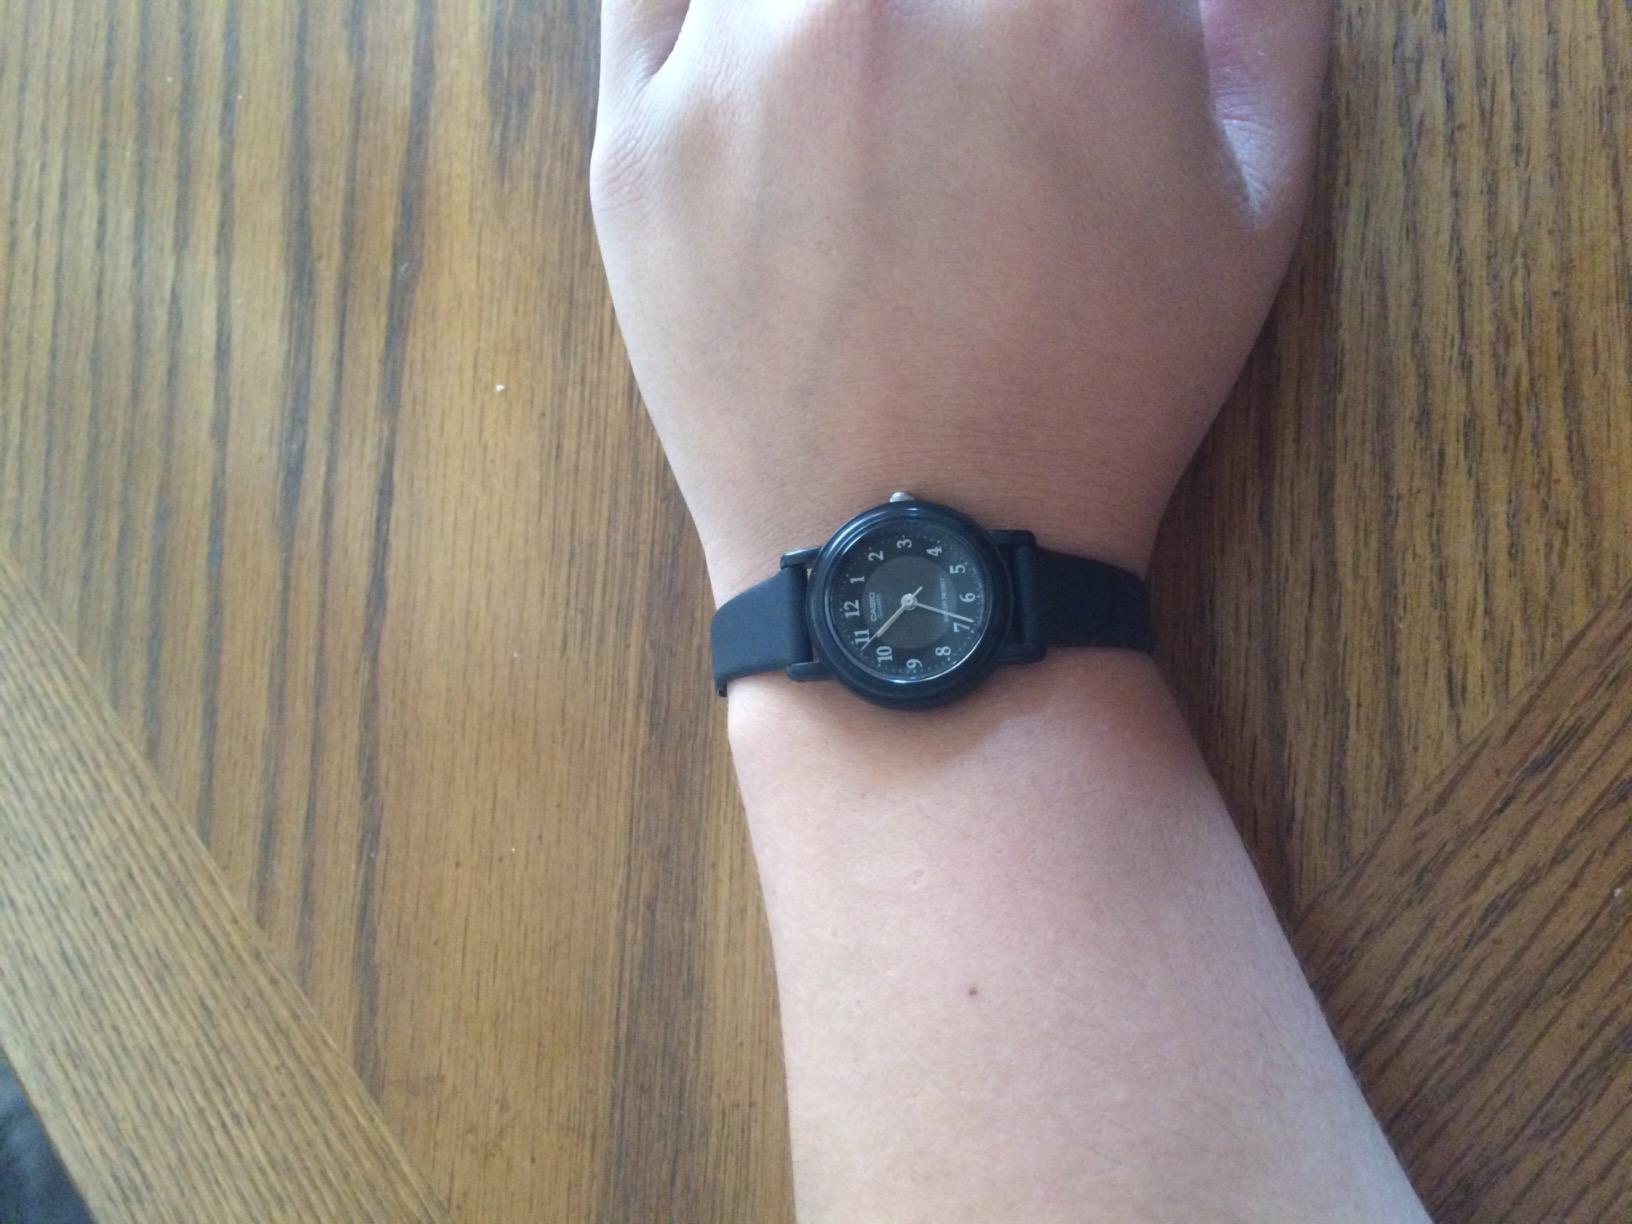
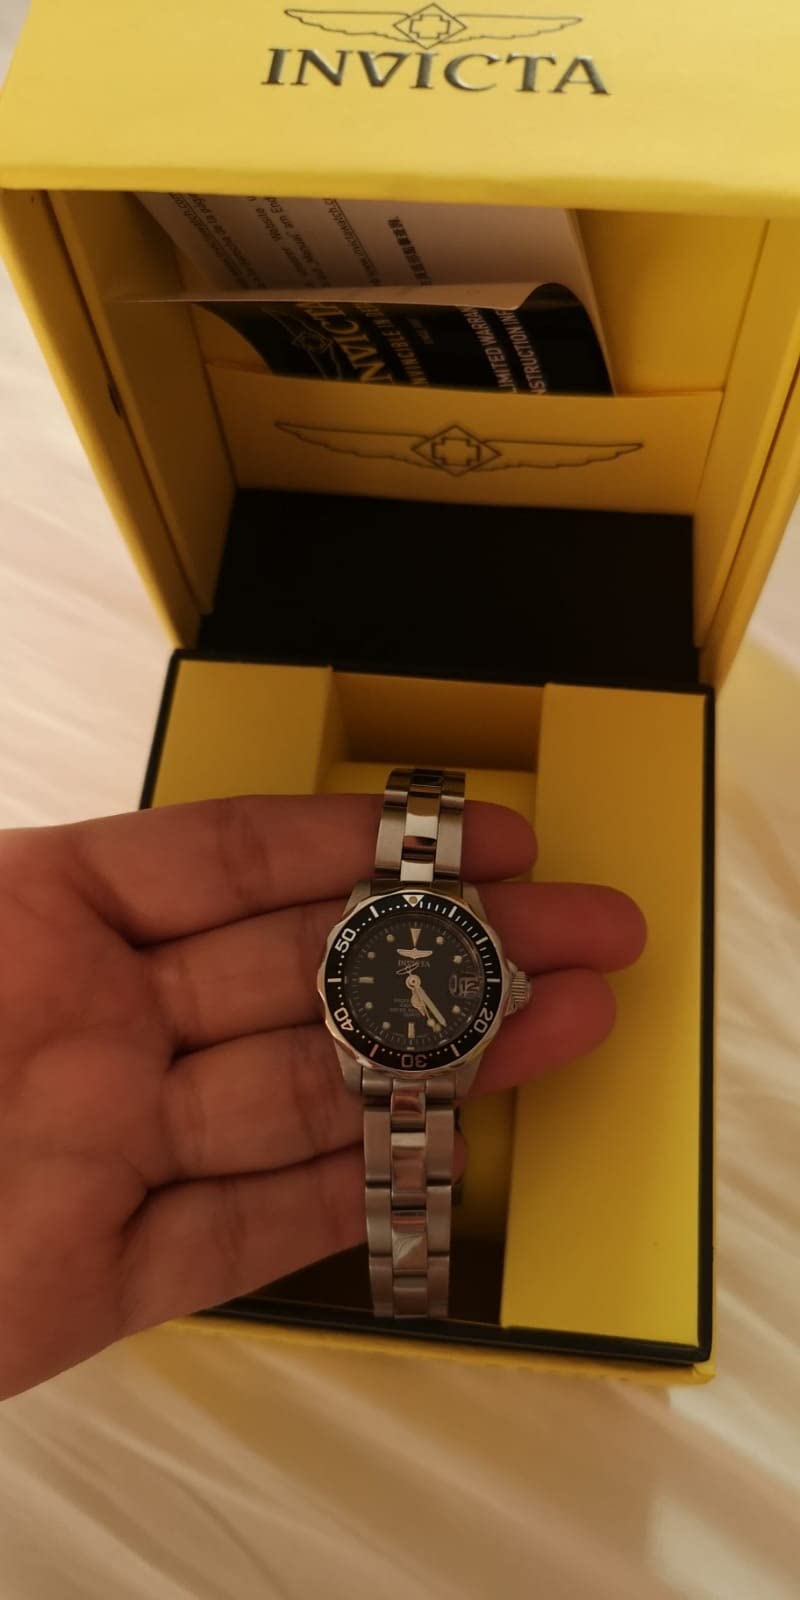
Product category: accessories_watch
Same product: no